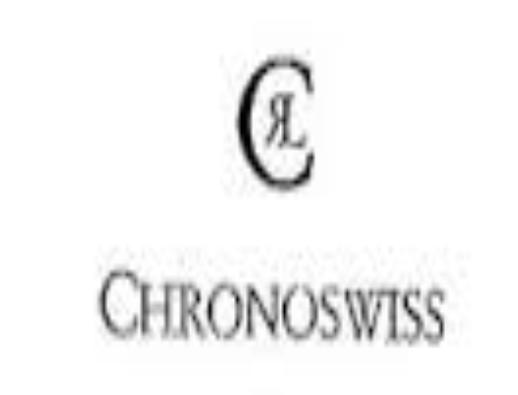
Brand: Chronoswiss-1
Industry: Electronic